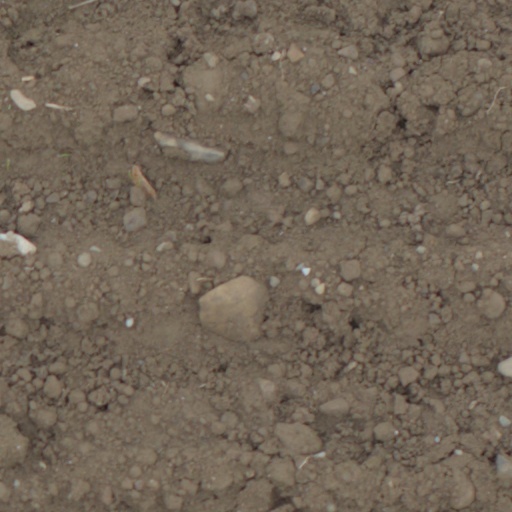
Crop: wheat